History of South America

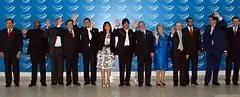
Presidents of UNASUR member states at the Second Summit on 23 May 2008.

The Spanish colonies won their independence in the first quarter of the 19th century, in the Spanish American wars of independence. Simón Bolívar (Greater Colombia, Peru, Bolivia), José de San Martín (United Provinces of the River Plate, Chile, and Peru), and Bernardo O'Higgins (Chile) led their independence struggle. Although Bolivar attempted to keep the Spanish-speaking parts of the continent politically unified, they rapidly became independent of one another.